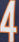
Number: 4